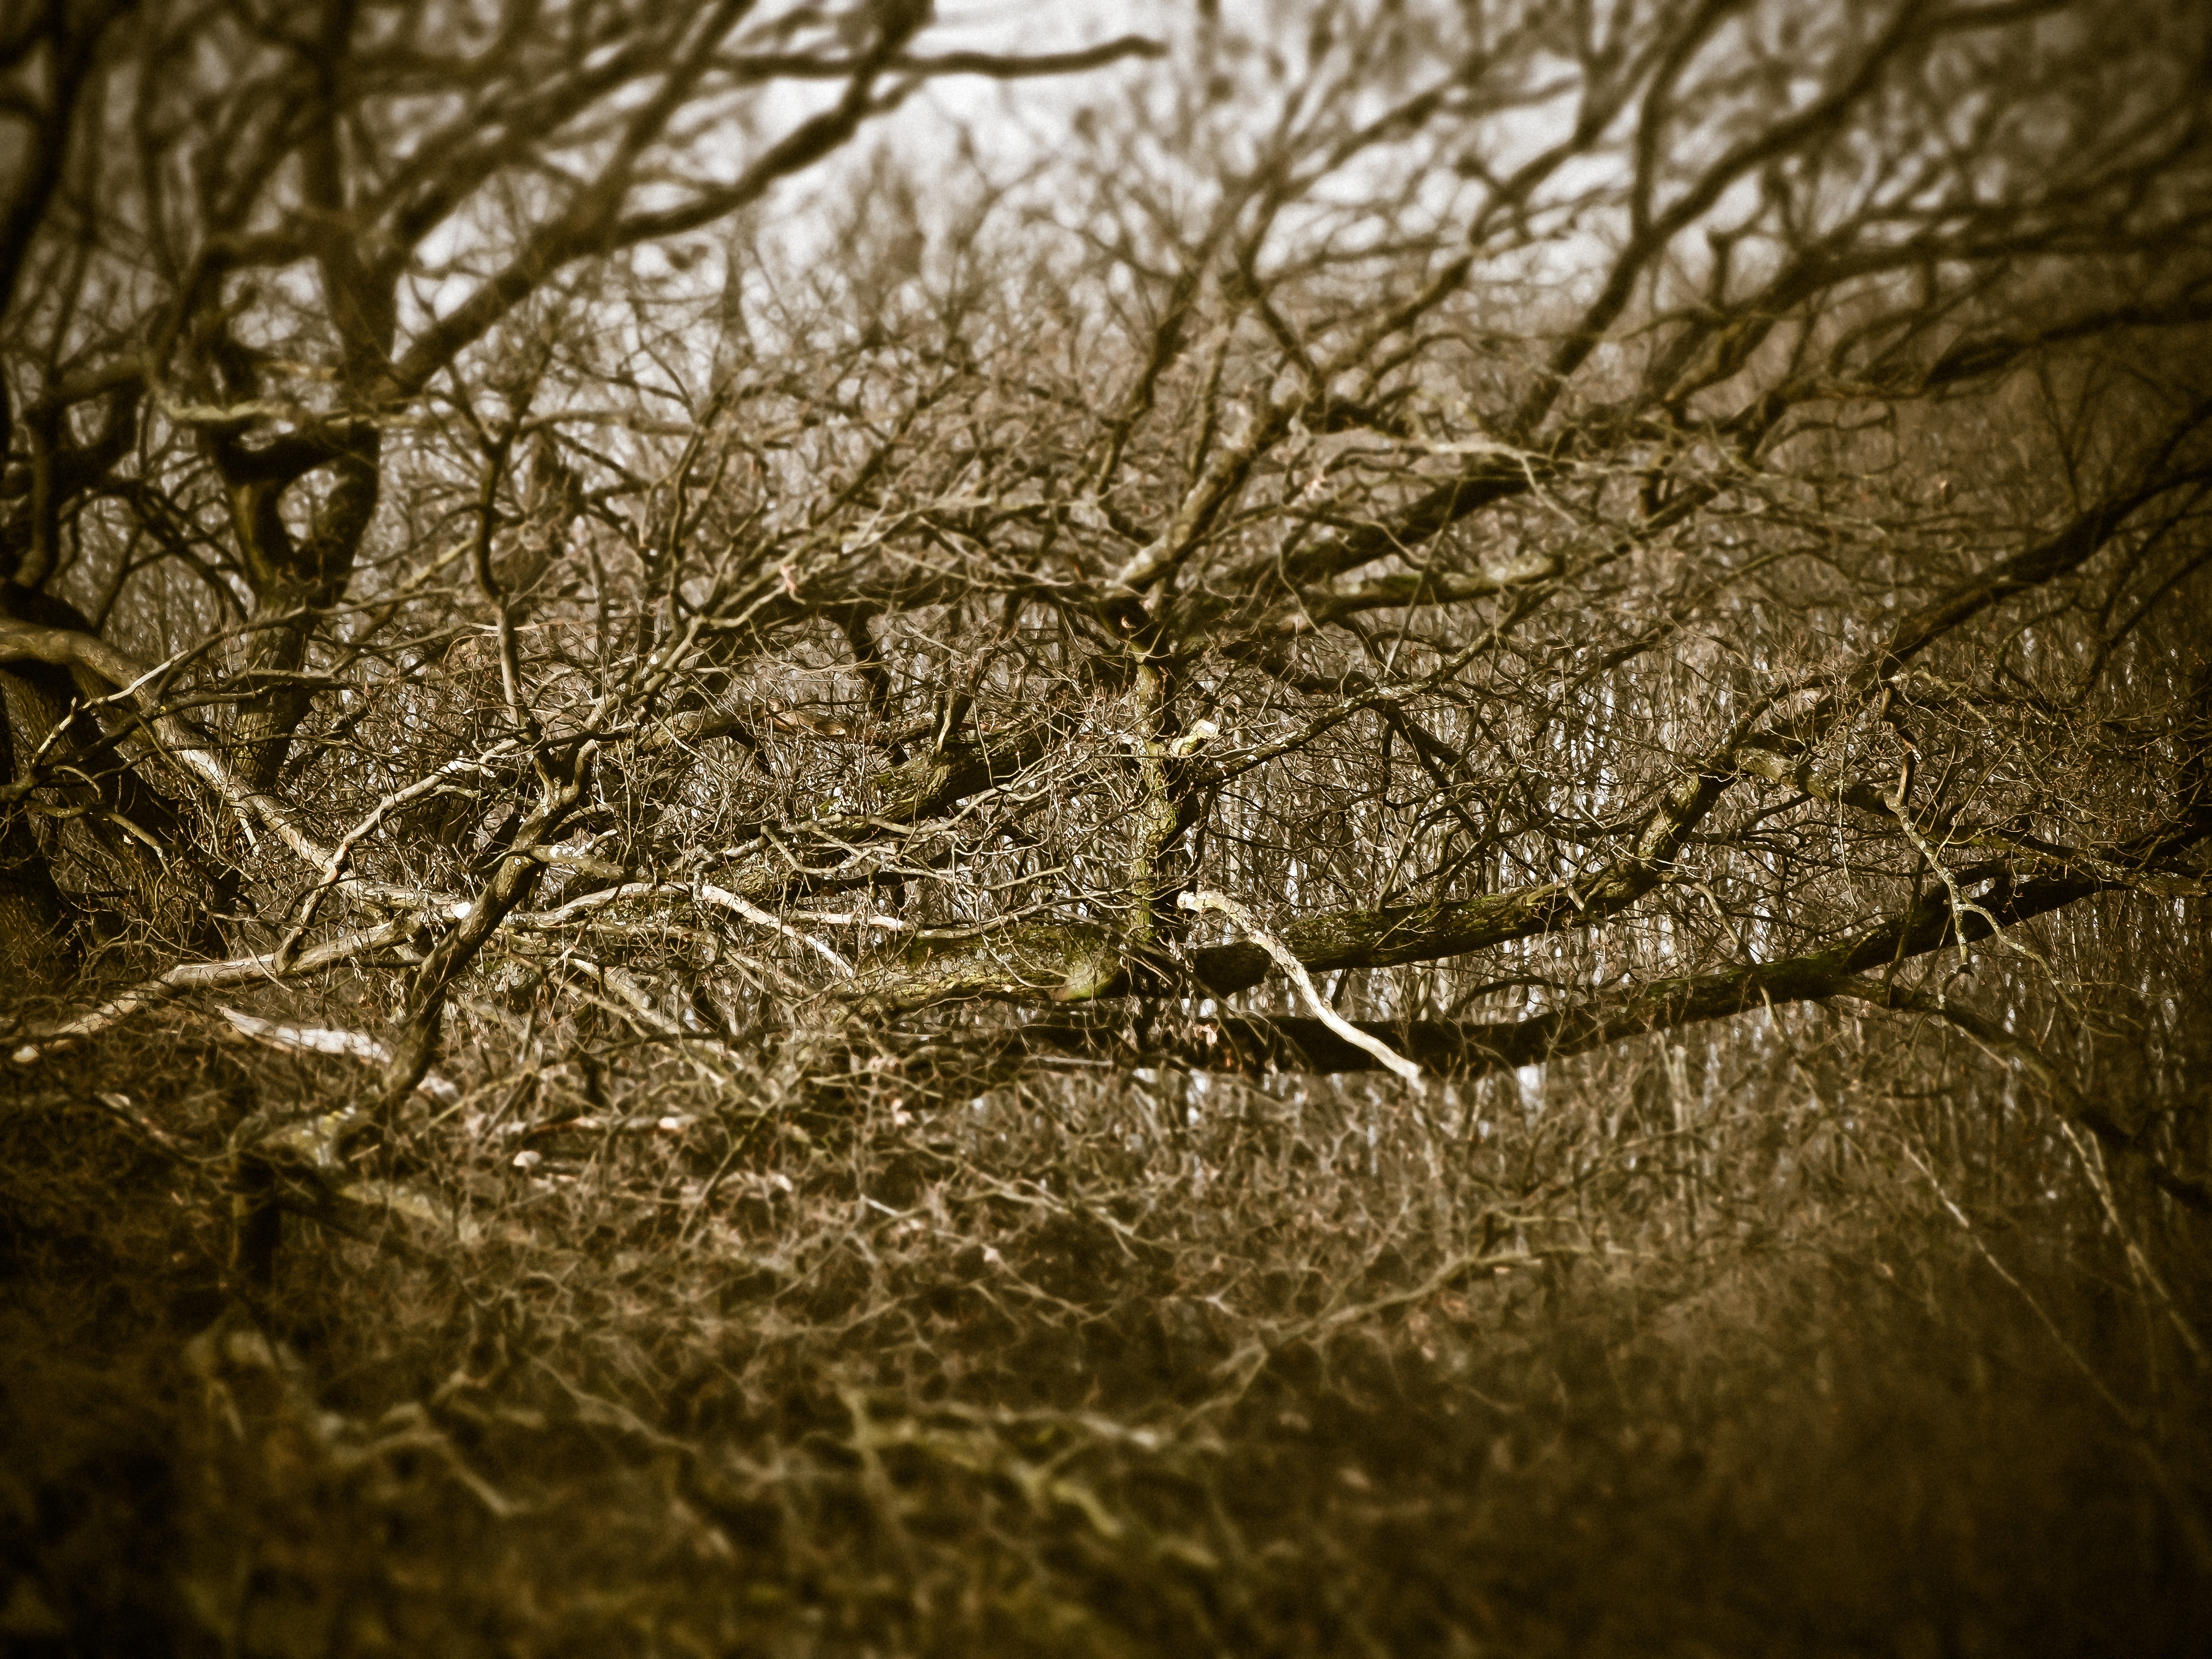
tree, nature, forest, branch, winter, plant, photography, sunlight, texture, leaf, flower, trunk, autumn, soil, darkness, monochrome, season, close up, aesthetic, branches, weird, gloomy, woodland, habitat, macro photography, kahl, woody plant